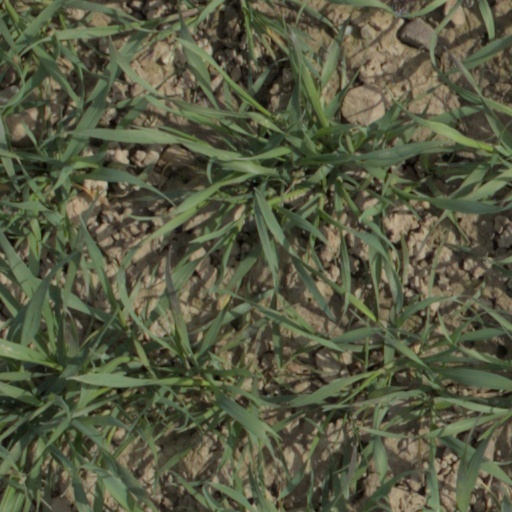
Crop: wheat